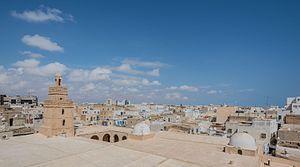
Grande mosquée This is a photo of the protected monument identified by the ID 61-11 in Tunisia.
La médina de Sfax est une médina tunisienne qui constitue le cœur historique de la ville de Sfax.